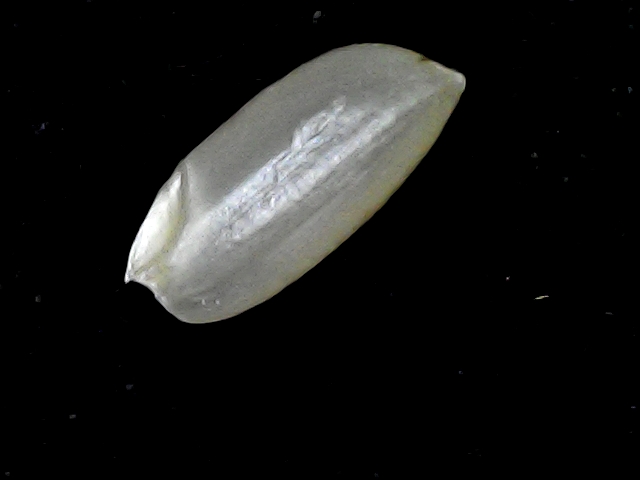
Rice variety: BD39